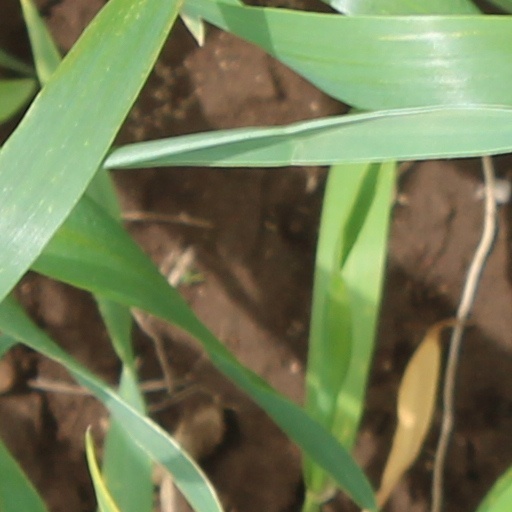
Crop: wheat